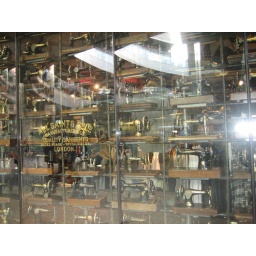
Shop in Santa Monica - sewing machine display in window